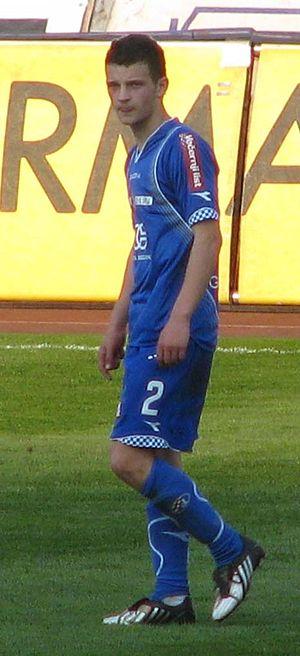
Ivan Tomečak, né le 7 décembre 1989 à Zagreb, est un joueur de football international croate évoluant au poste de latéral droit.